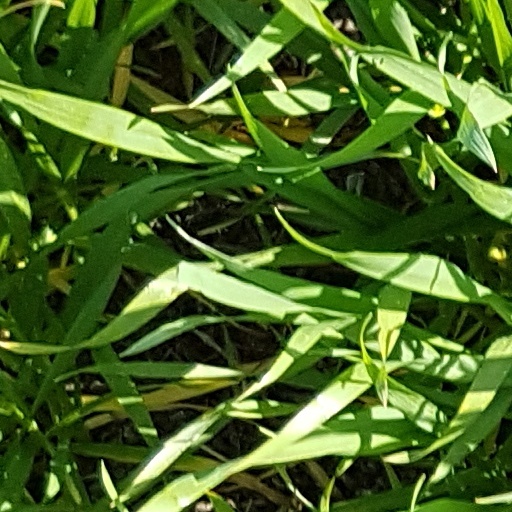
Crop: wheat